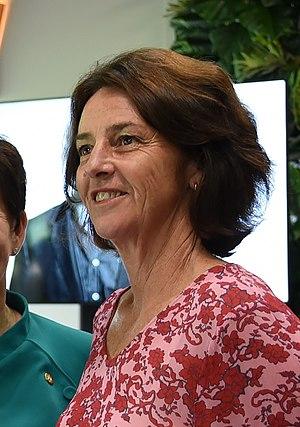
Susan Devoy, née le 4 janvier 1964 à Rotorua, est une joueuse de squash représentant la Nouvelle-Zélande. Elle domina la discipline entre la fin des années 1980 et le début des années 1990. Elle devient n°1 mondiale en avril 1984, place qu'elle occupera pendant 105 mois consécutifs, record qui ne sera battu que par Nicol David en février 2015. Elle est intronisée en 1993 dans le Temple de la renommée du squash.